Maidan Wardak Province

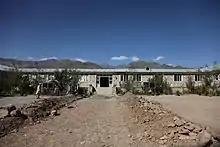
A school being renovated in the Jalrez District of Wardak province in 2009

The overall literacy rate in Wardak province is 25%. There are around 251 primary and secondary schools in the province catering for 105,358 students. There are 2909 teachers teaching in these schools.